Greg Clausen

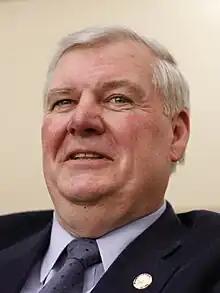

Greg D. Clausen (born October 8, 1947) is a Minnesota politician and former member of the Minnesota Senate. A member of the Minnesota Democratic–Farmer–Labor Party (DFL), he represented District 57 in the southern Twin Cities metropolitan area, including Apple Valley, Rosemount, Northeast Lakeville, and Coates.